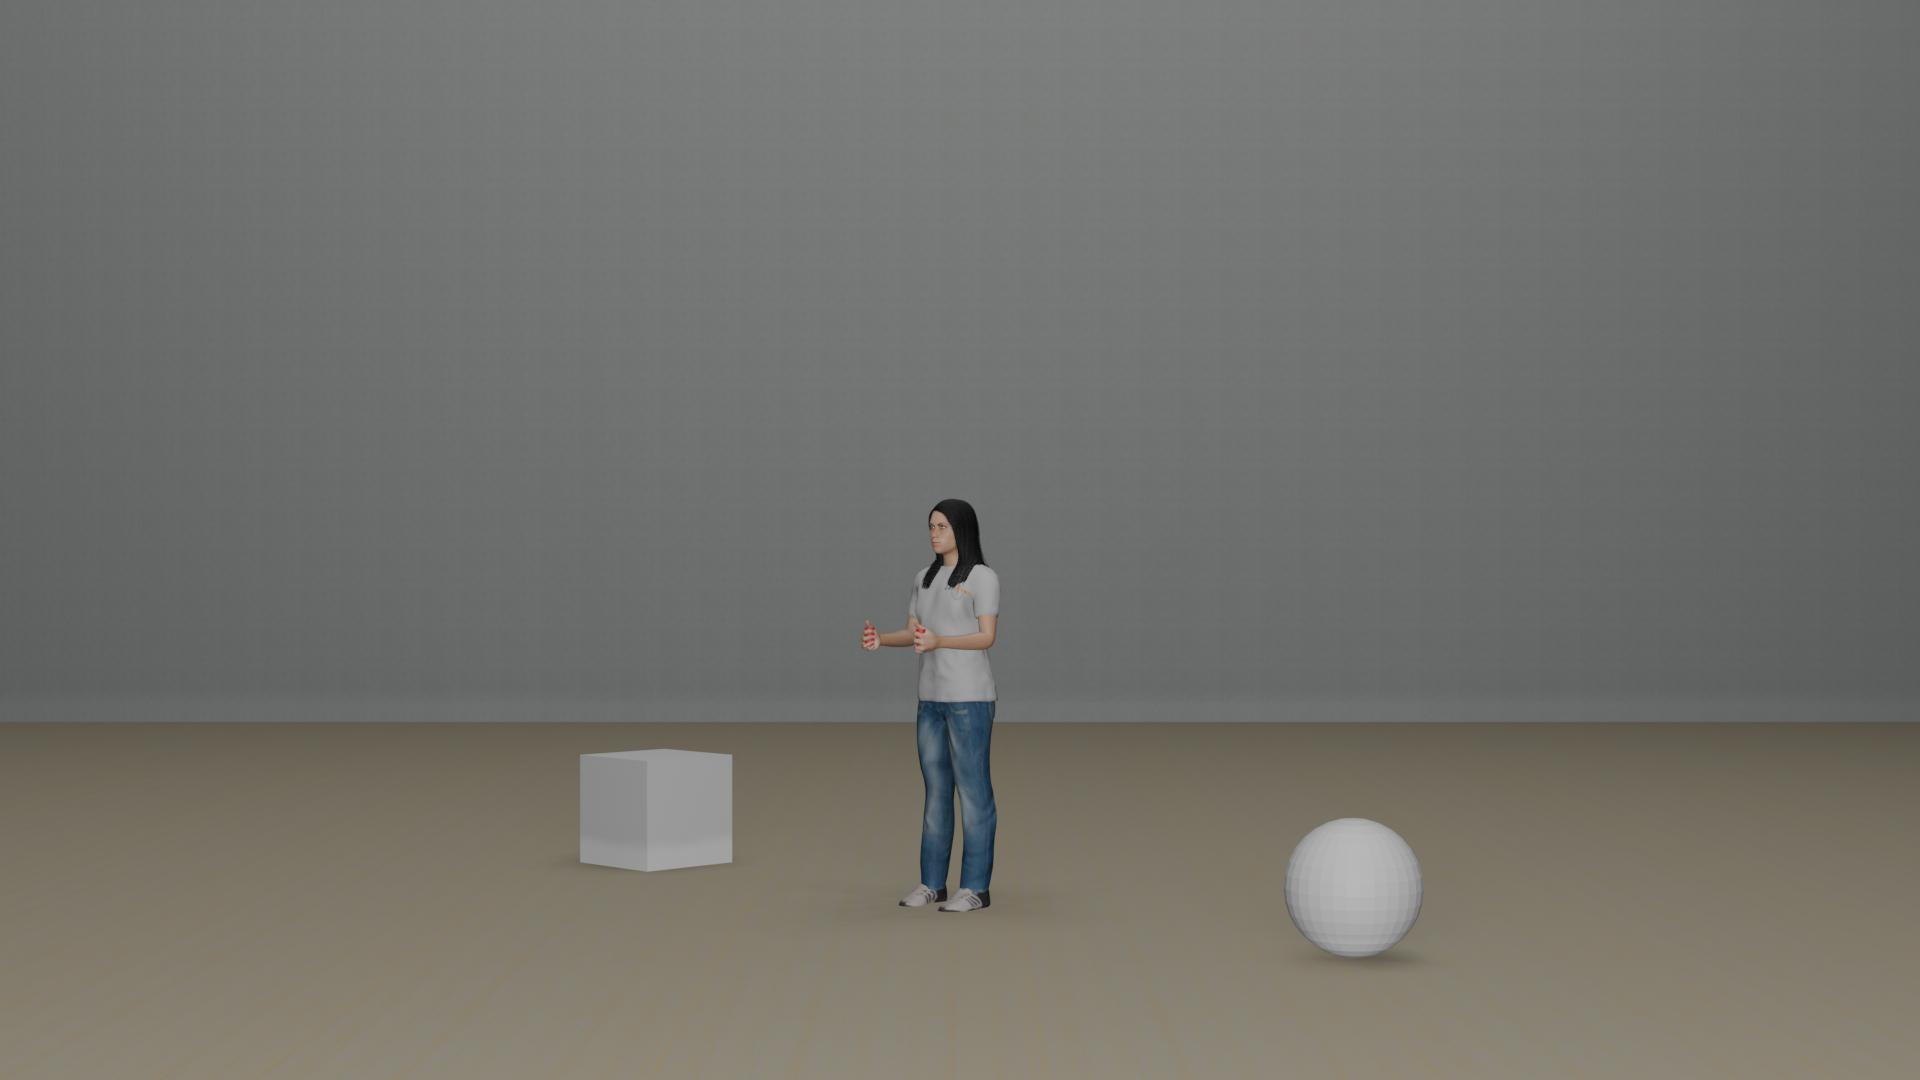
Task: level2_spatial
Answer: 'right'